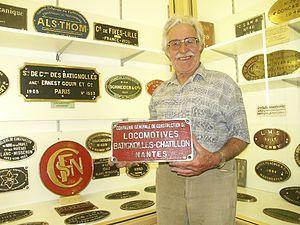
Un collectionneur de plaques de locomotives.
Le terme de ferrovipathe désigne un passionné du monde ferroviaire et des trains, qu'ils soient à « taille réelle » ou en miniature.